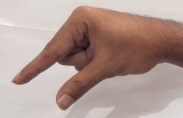
ASL sign: Q